2022 Baseball Hall of Fame balloting

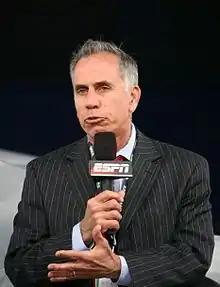
Tim Kurkjian

The 2022 BBWAA Career Excellence Award will also be officially presented on July 23 in Cooperstown, honoring a baseball writer "for meritorious contributions to baseball writing". The award was formerly named for J. G. Taylor Spink, longtime publisher of "The Sporting News".